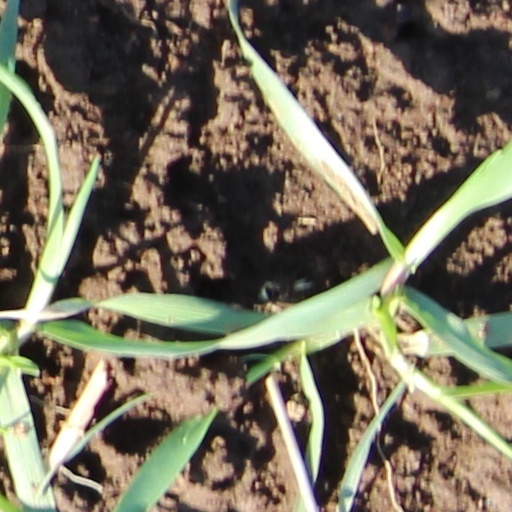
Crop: wheat